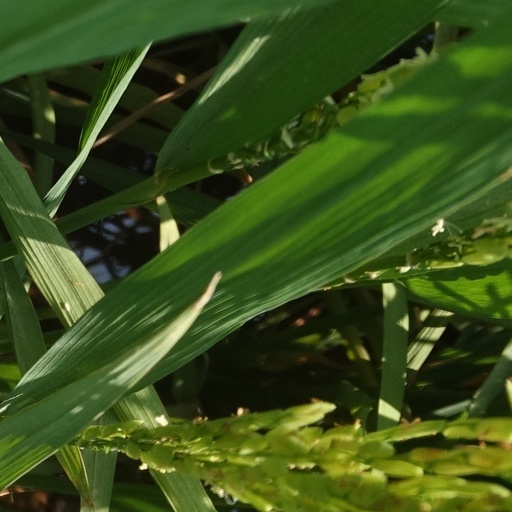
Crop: rice